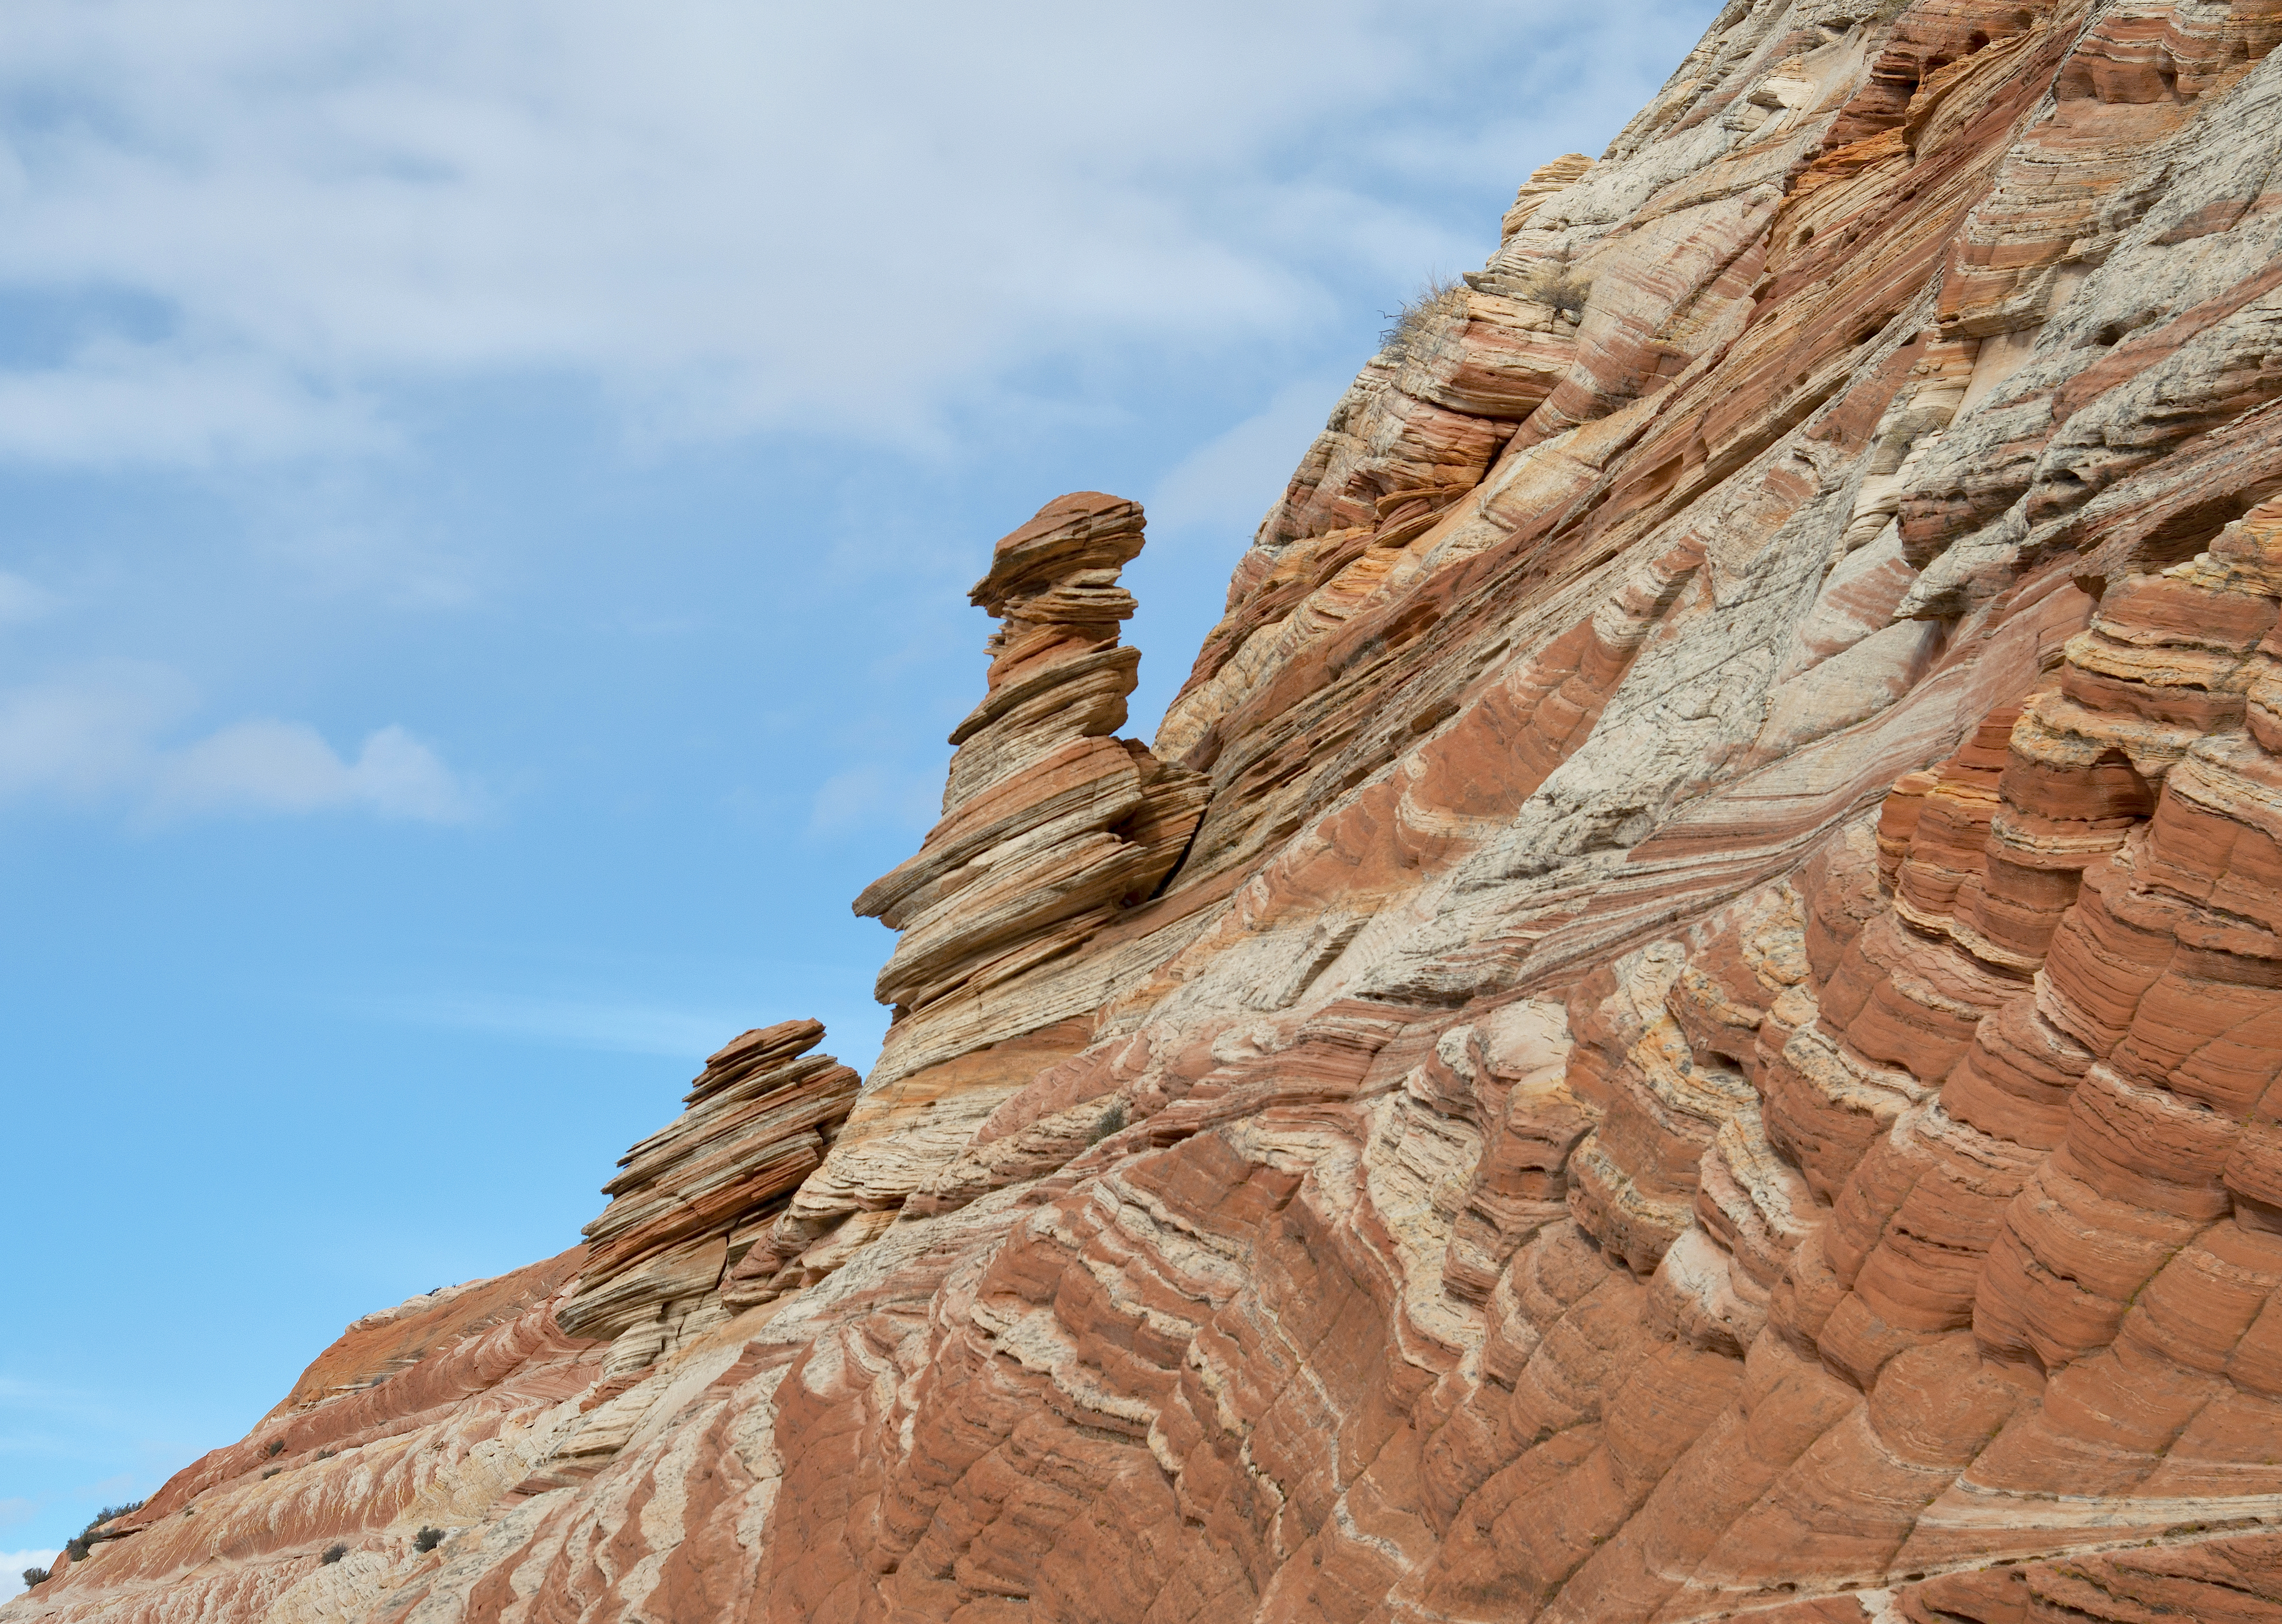
rock, valley, formation, cliff, arch, canyon, terrain, arizona, geology, badlands, hoodoos, nikond800e, wadi, whitepocket, landform, geographical feature